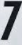
Number: 7